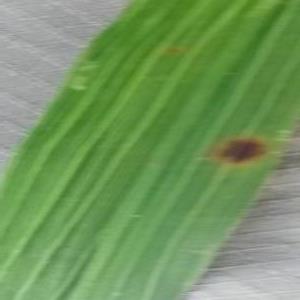
Disease: Brownspot